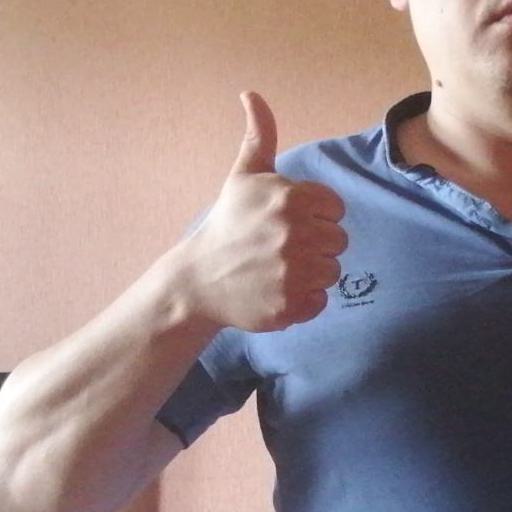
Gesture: like